Mauro Baldi

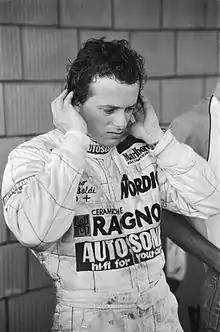
Baldi at the 1982 Dutch Grand Prix

Mauro Giuseppe Baldi (born 31 January 1954) is an Italian former racing driver, who competed in Formula One from to . In endurance racing, Baldi won the World Sportscar Championship in 1990 with Sauber, and the 24 Hours of Le Mans in with Porsche; he won the 12 Hours of Sebring in 1998 and is a two-time winner of the 24 Hours of Daytona with Doran.